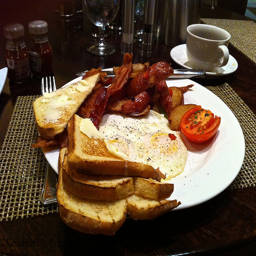
Delicious eggs, bacon, and toast cover a plate.
a plate that has some food no it
A view of a breakfast plate with eggs and toast.
A plate of breakfast food on a table
A plate with eggs, bacon, shrimp, tomato and toast.